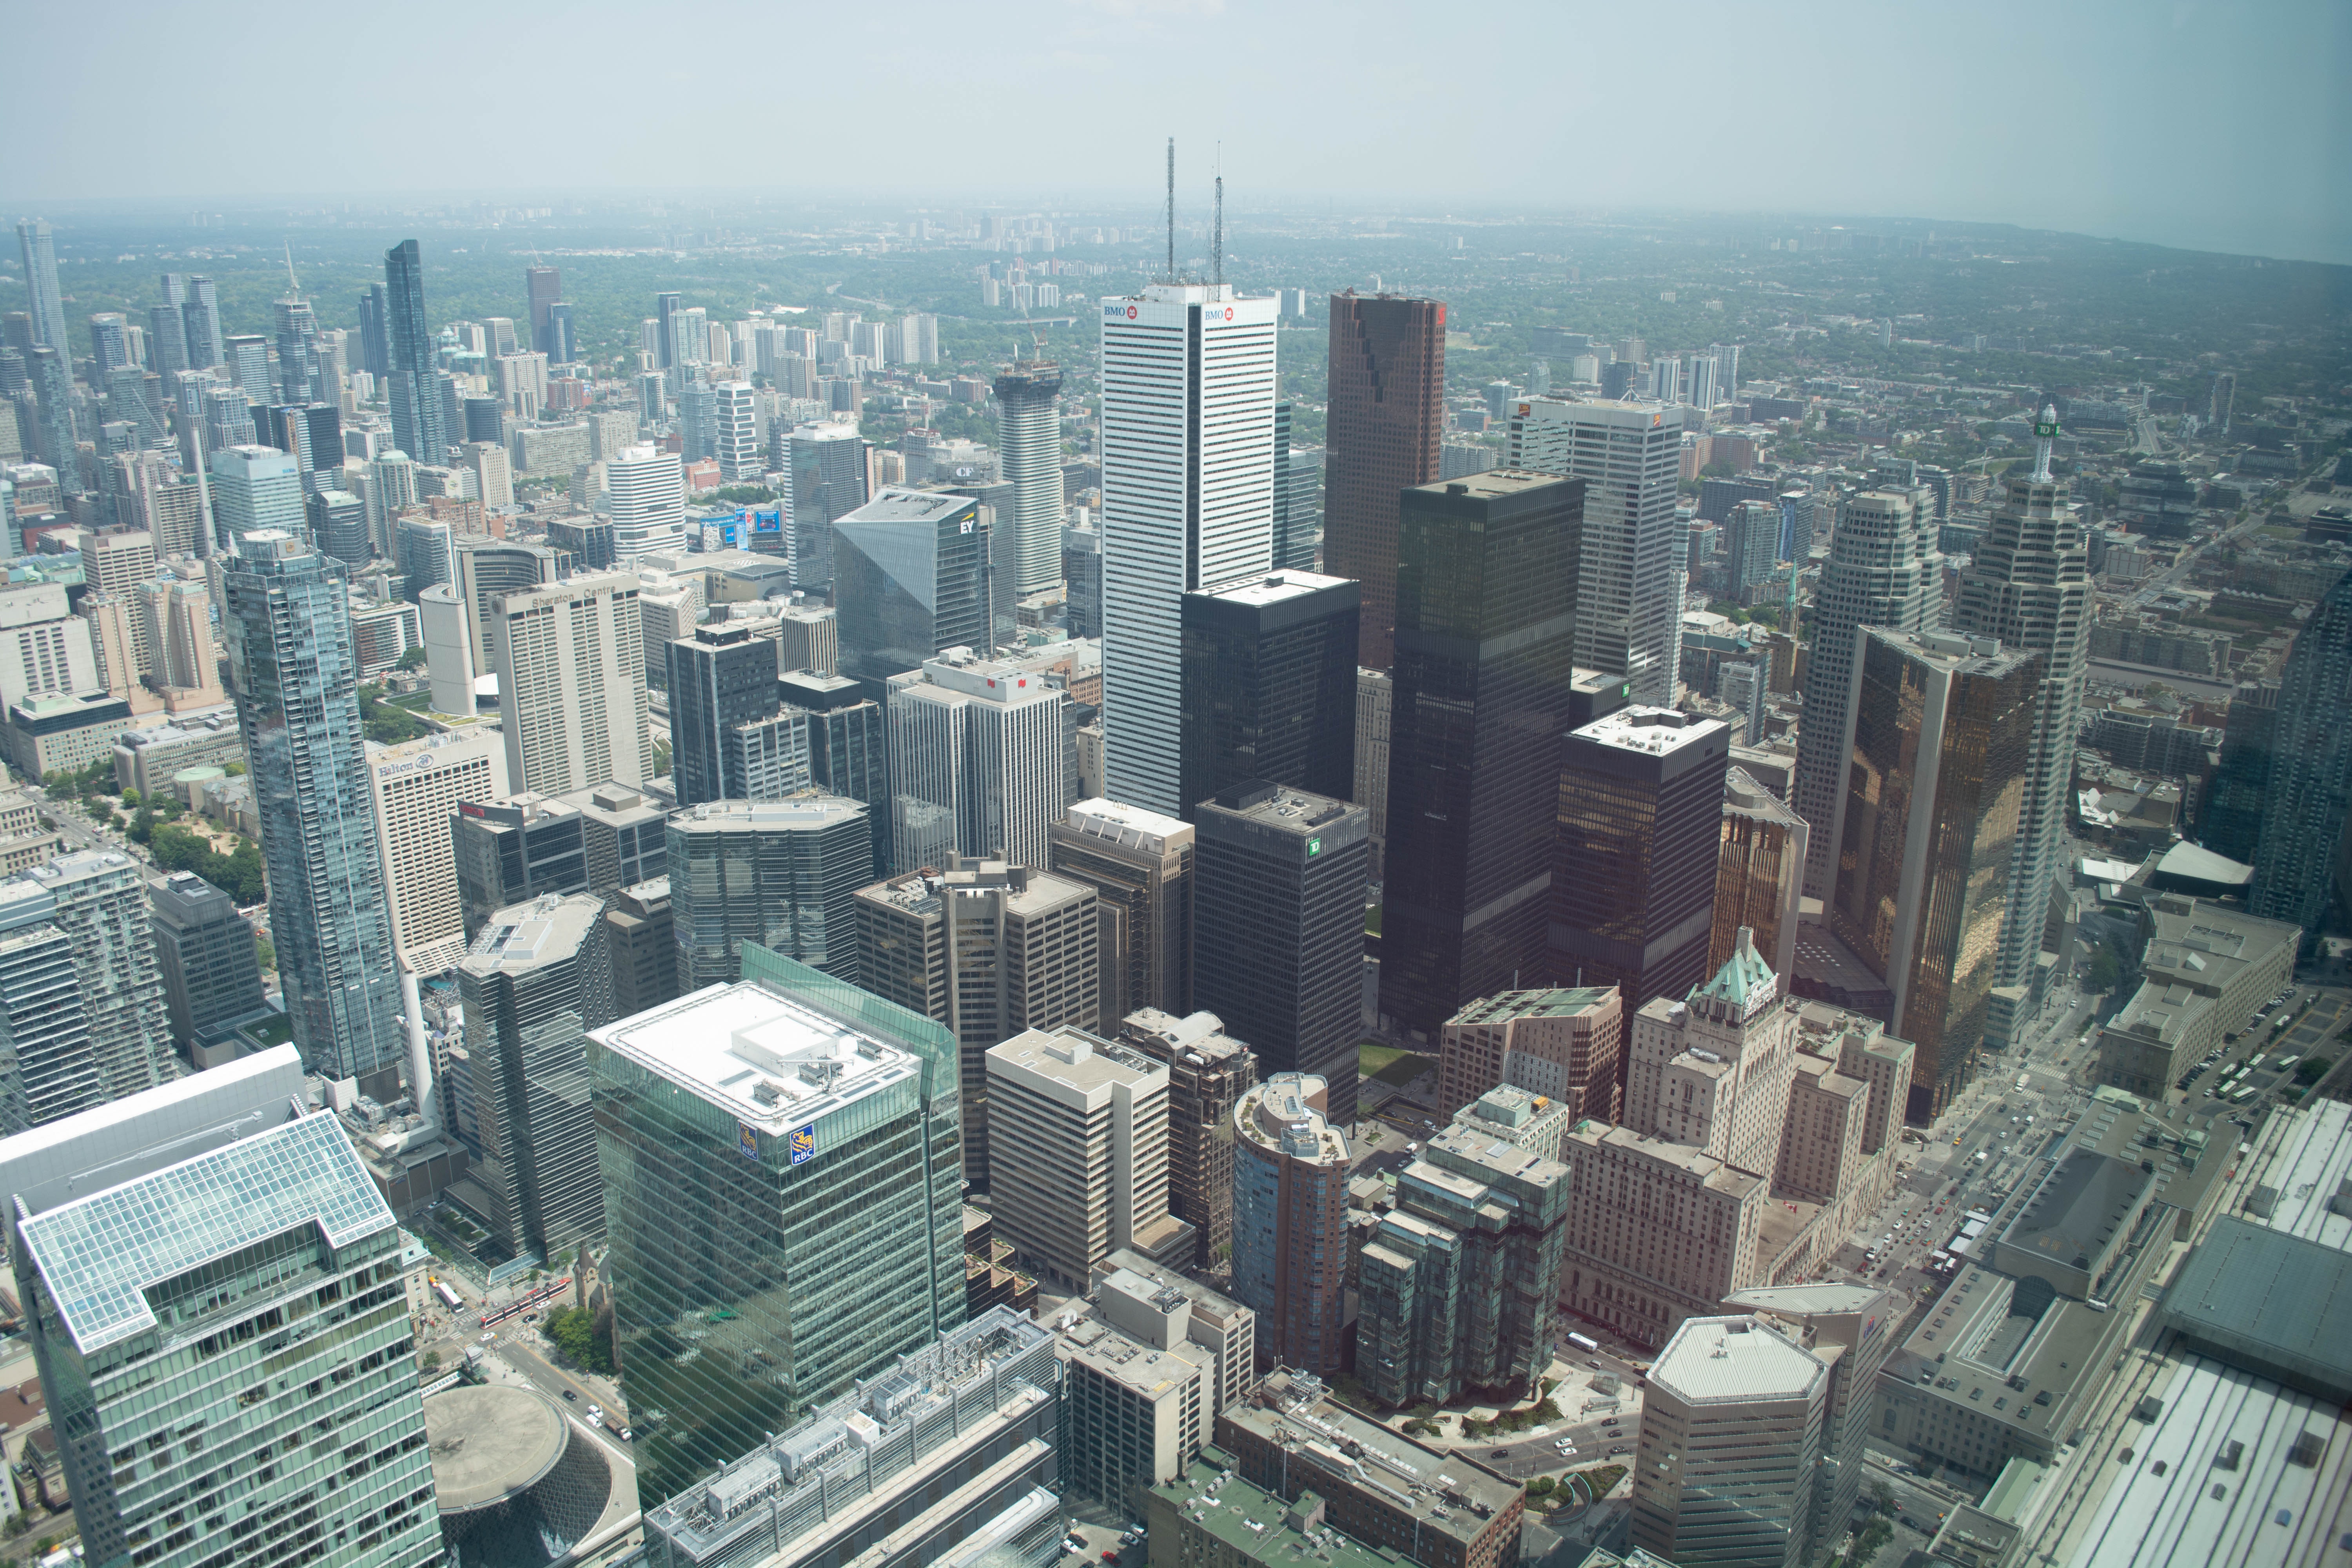
cityscape, city, metropolitan area, metropolis, urban area, skyscraper, tower block, daytime, skyline, human settlement, commercial building, bird's eye view, mixed use, building, downtown, landmark, urban design, tower, architecture, aerial photography, sky, landscape, corporate headquarters, neighbourhood, world, residential area, condominium, headquarters